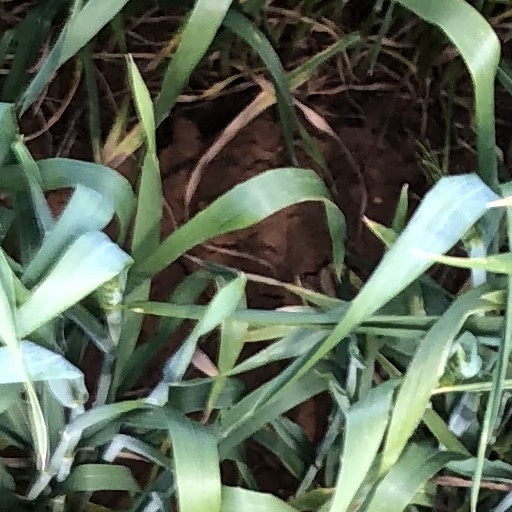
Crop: wheat